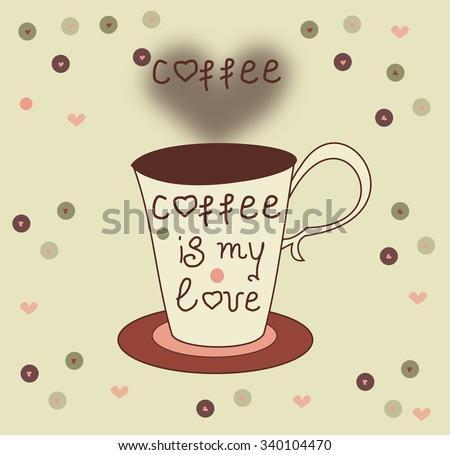
a cup of coffee with the inscription , coffee is my love